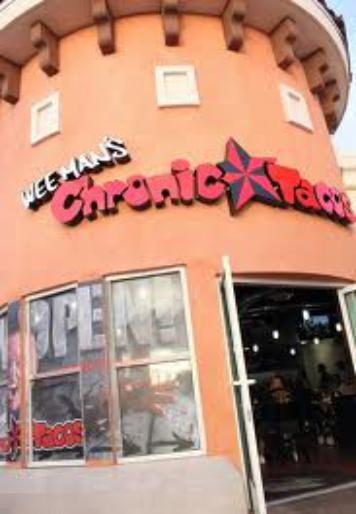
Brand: Chronic Tacos-1
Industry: Food